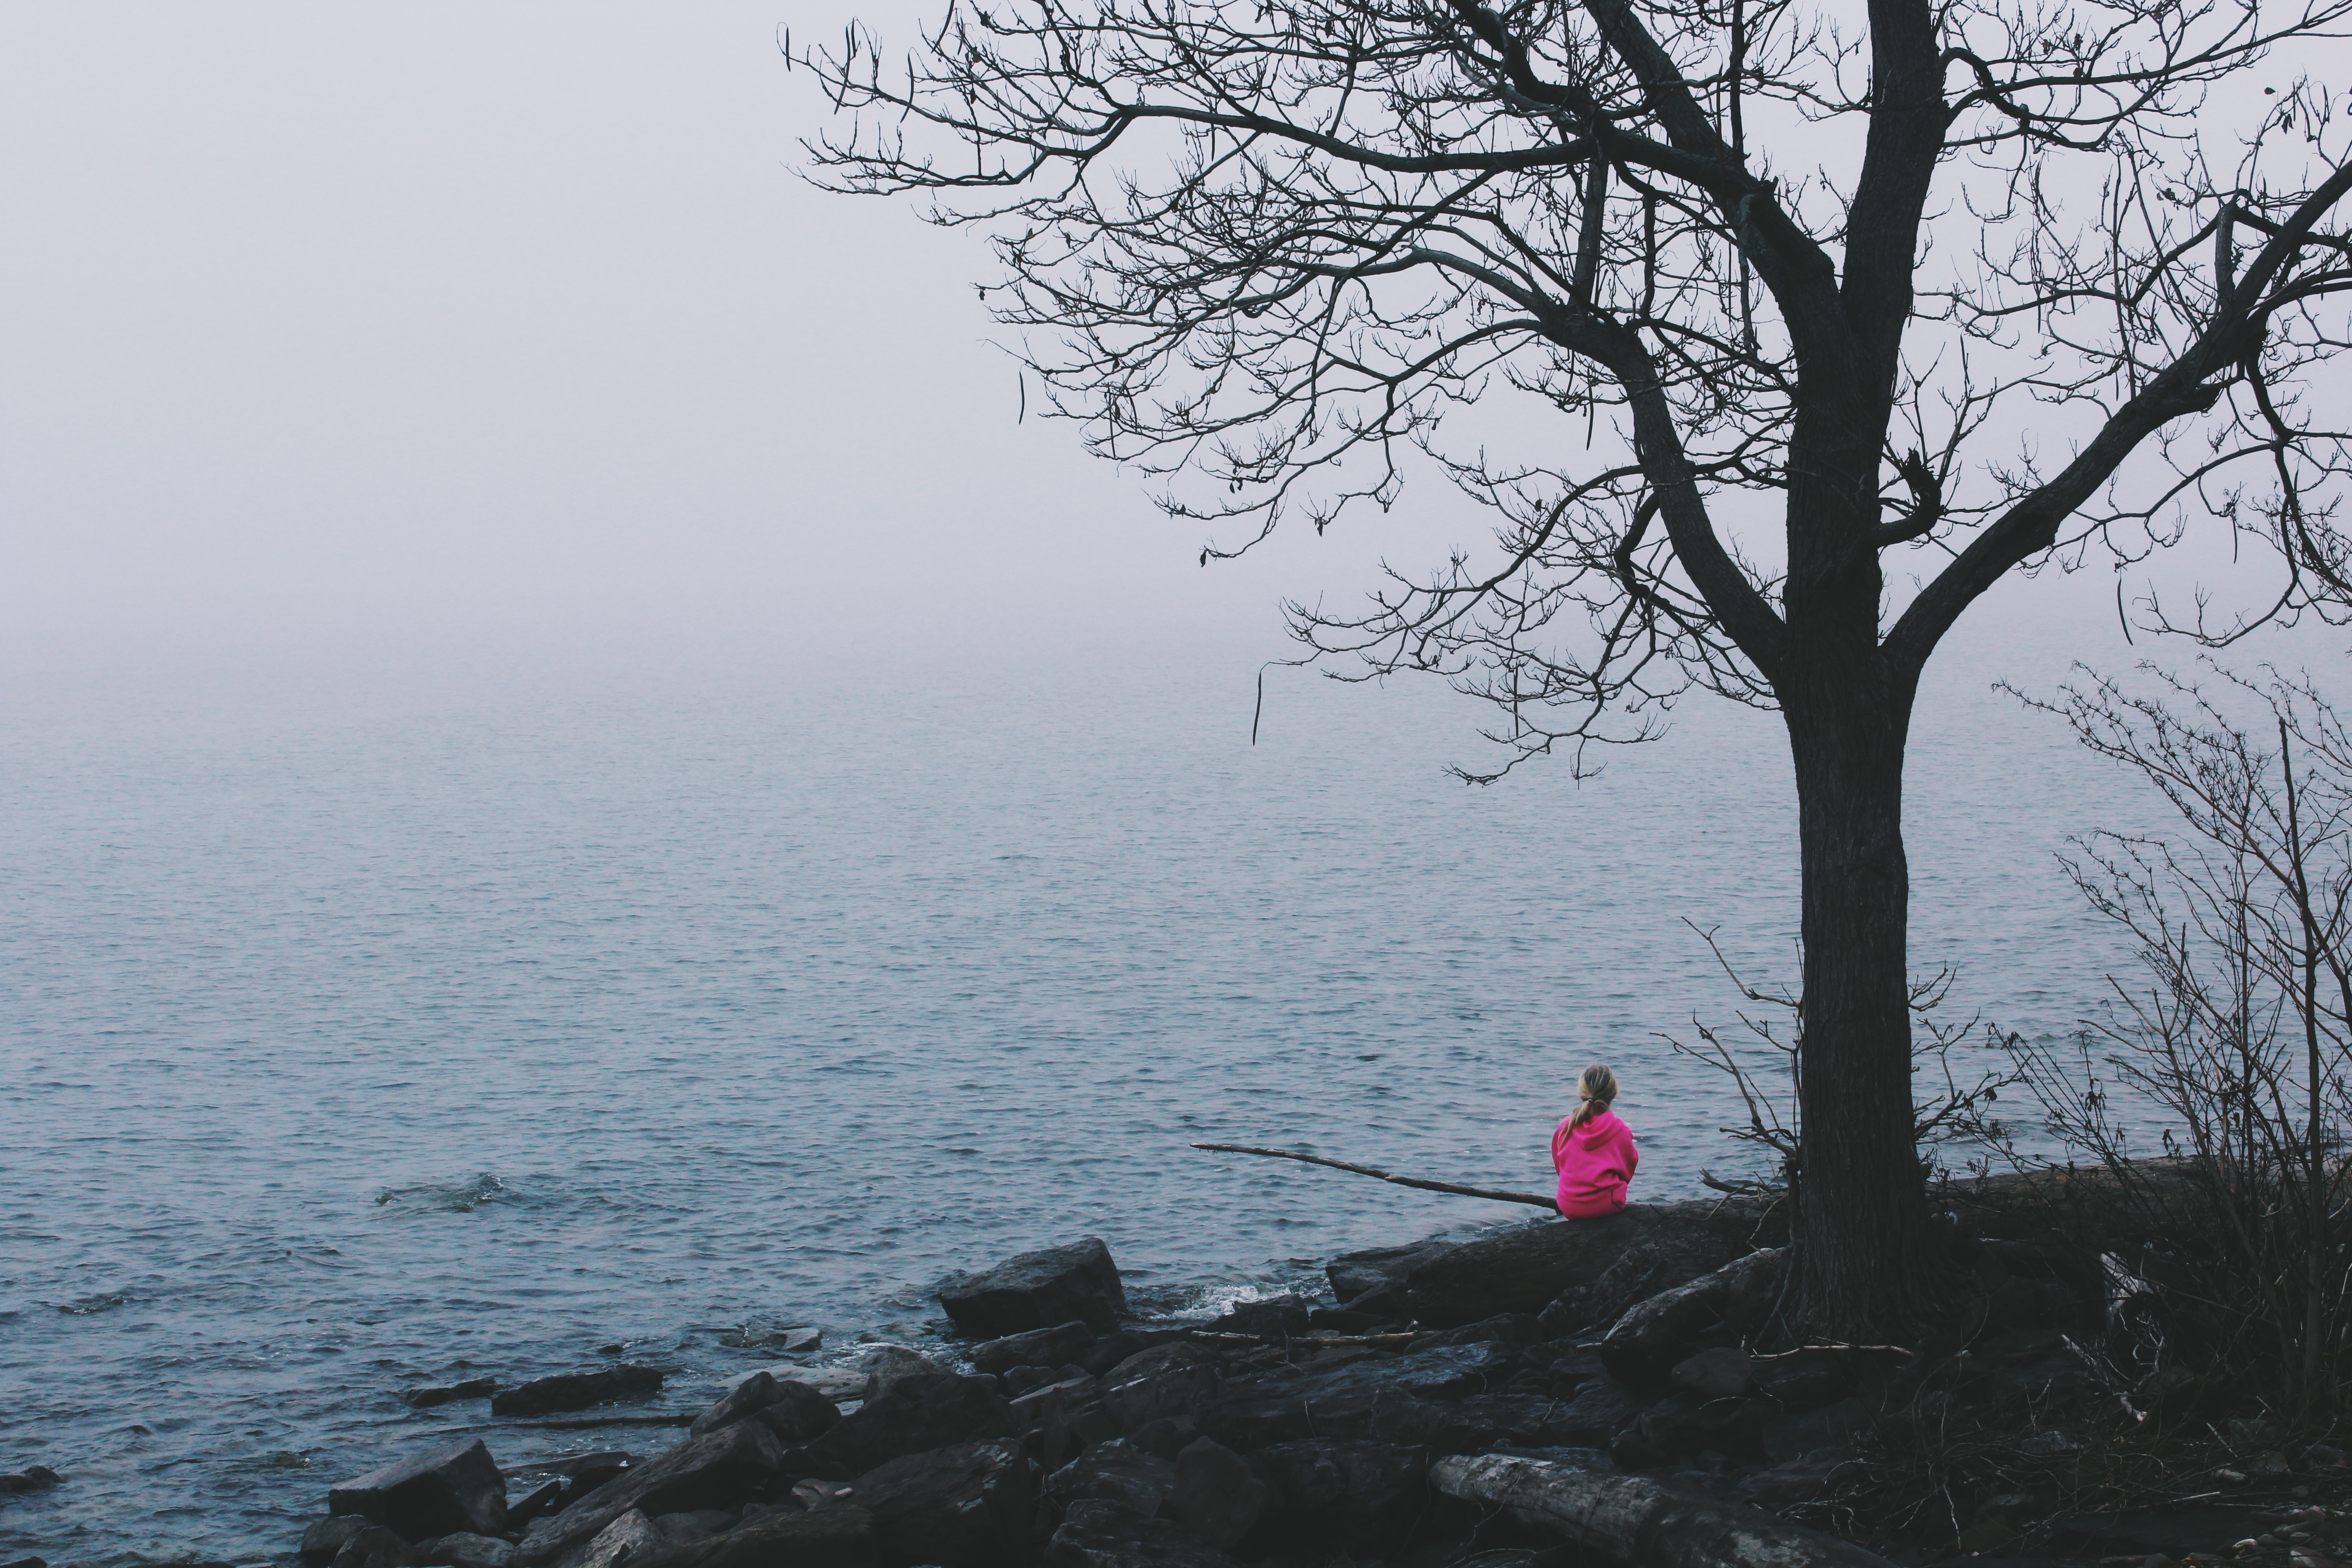
sea, coast, tree, water, nature, snow, winter, girl, fog, mist, morning, lake, kid, weather, child, atmospheric phenomenon